Malcolm Goodwin

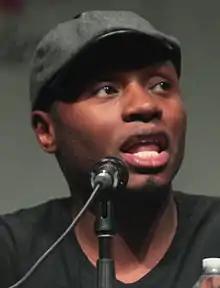
Goodwin in 2015

Malcolm Goodwin (born November 28, 1982) is an American actor, known for his role as Clive Babineaux in The CW supernatural comedy-drama series "iZombie" (2015-2019).